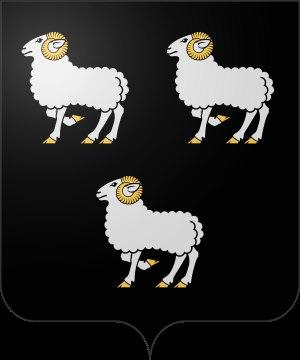
Les Corradi ou Corradi da Gonzaga ou encore Corradi-Gonzaga sont une ancienne et noble famille italienne originaire de la zone entre Mantoue et Reggio d'Émilie. Cette famille est l'ancêtre de la Maison de Gonzague, seigneurs de Mantoue entre 1328 et 1707. Dans un document remontant à la première moitié du XVIIIᵉ siècle on retrouve un passage parlant de leur descendance du roi franc Gennobaud.